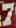
Number: 7